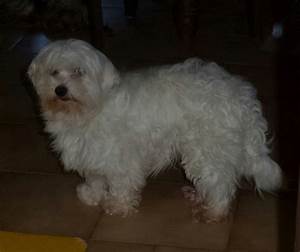
Label: cane